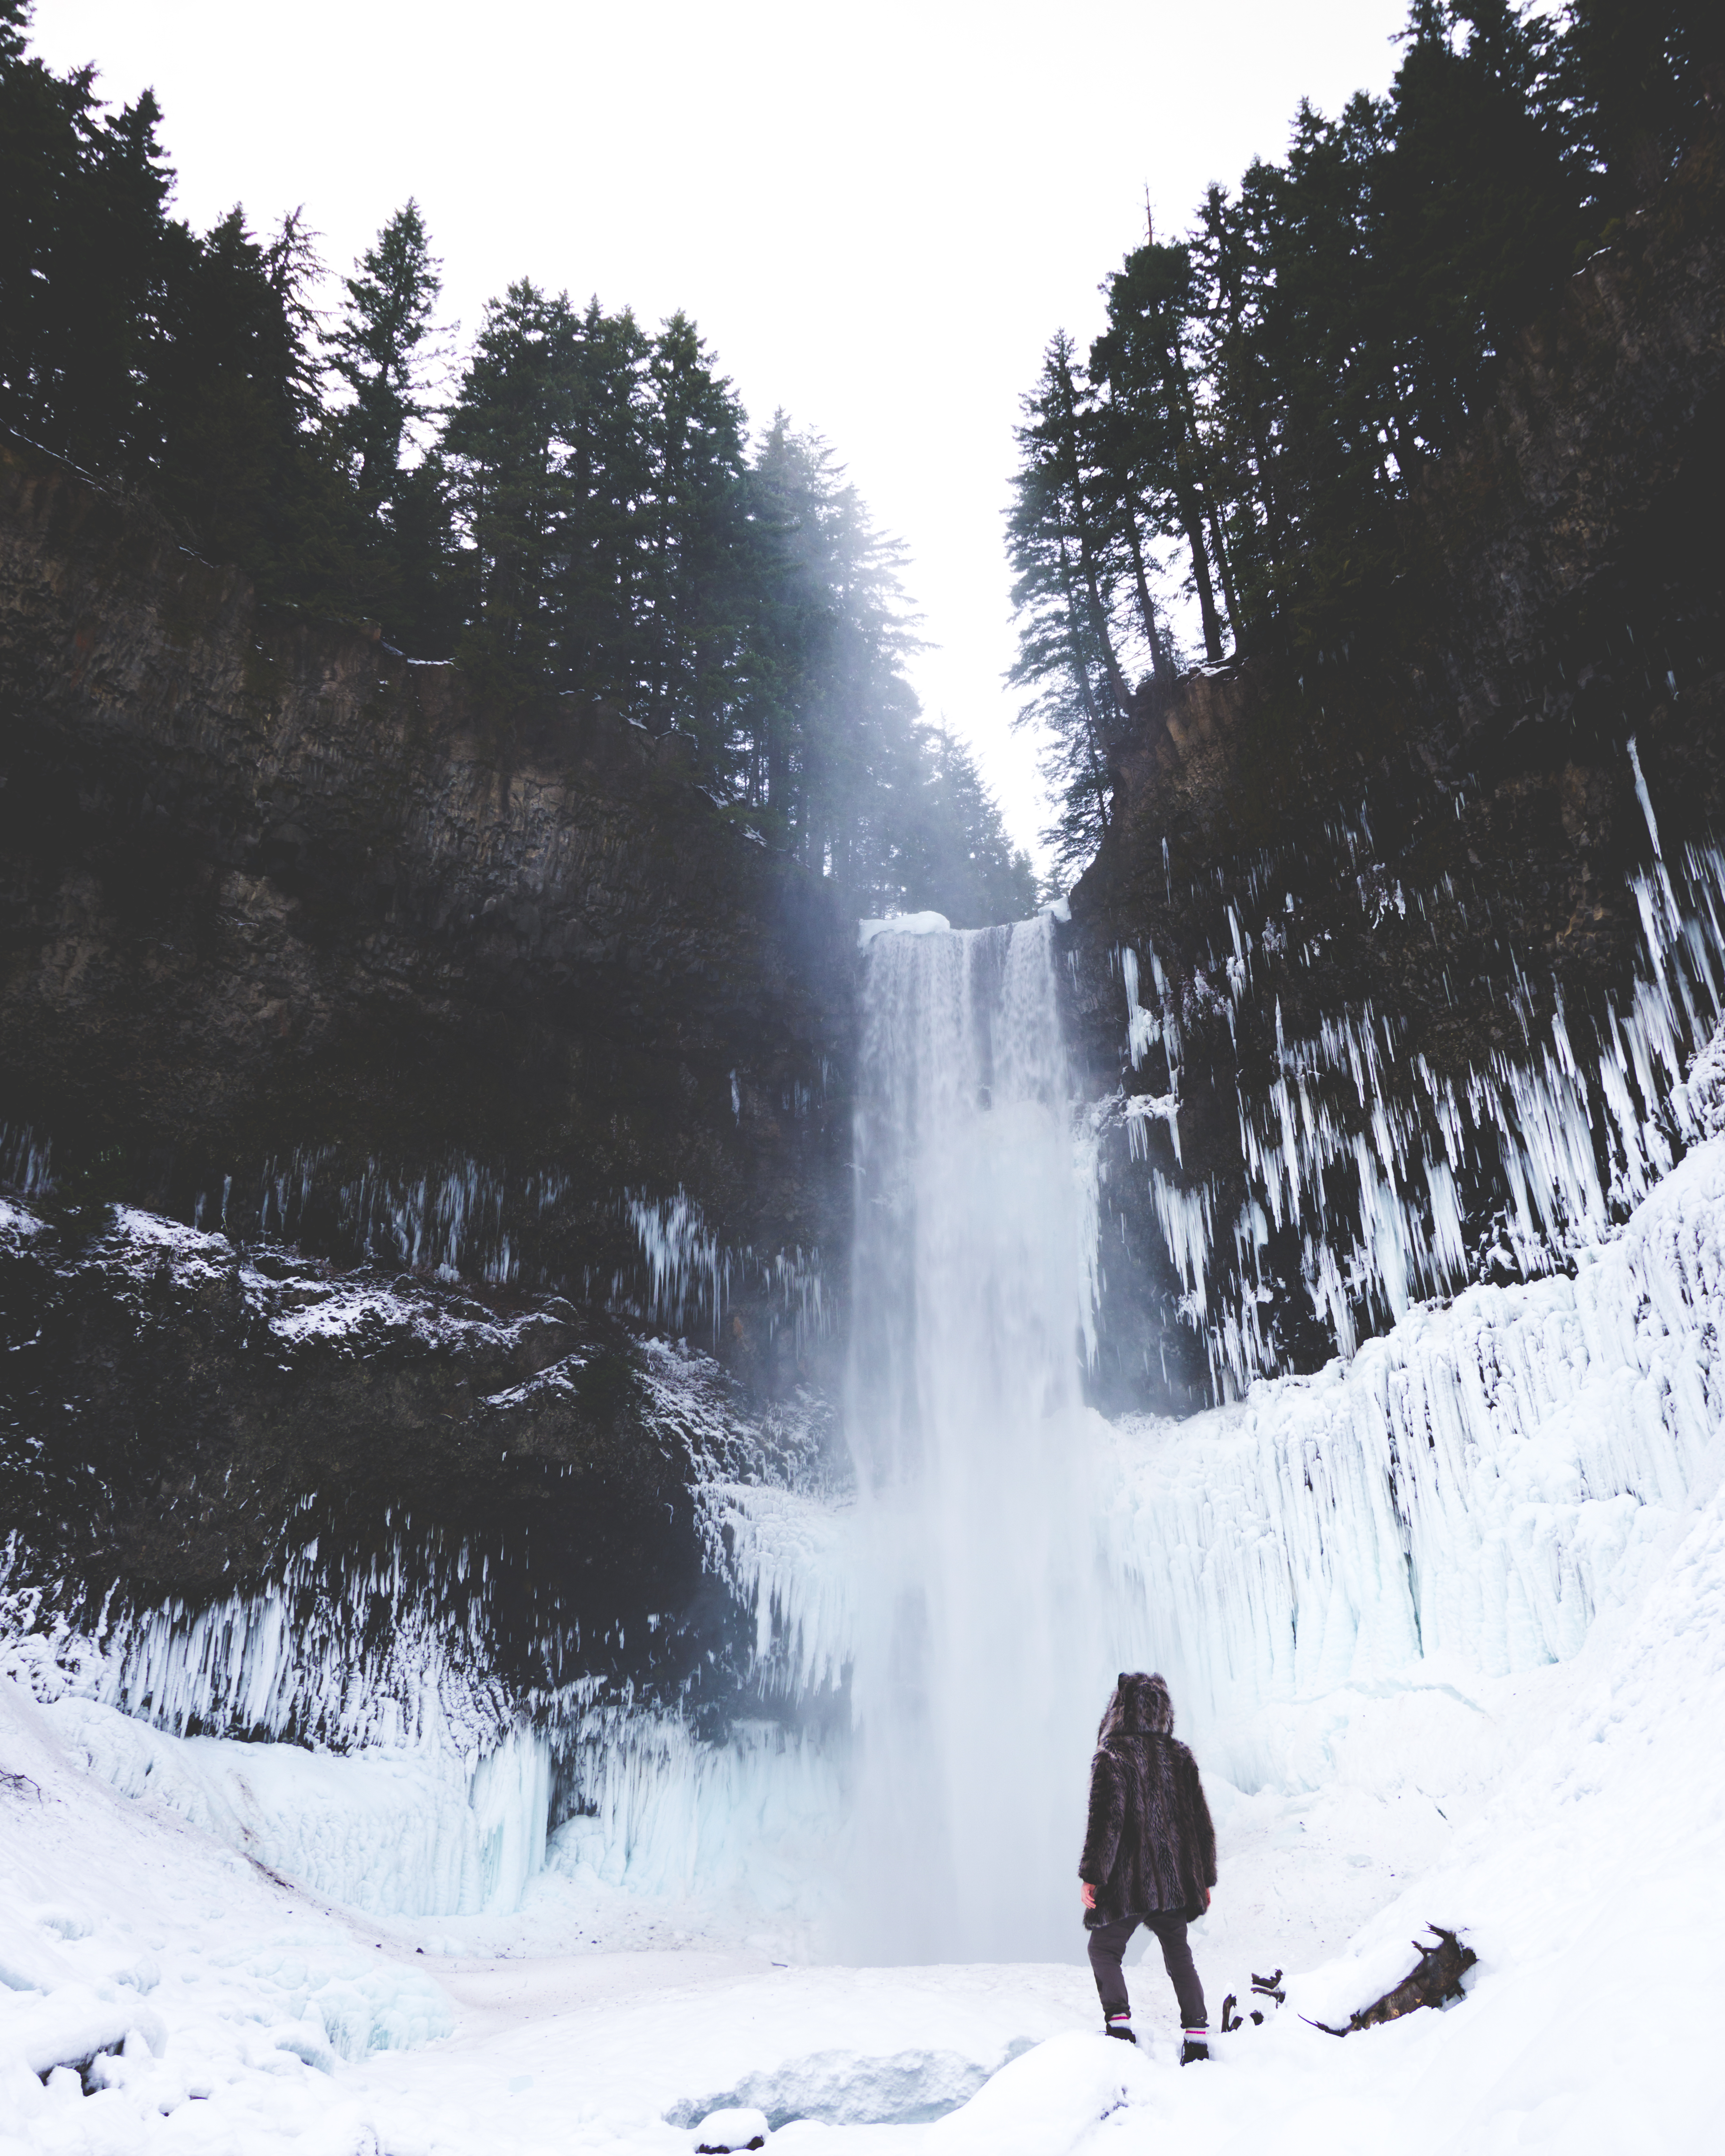
mountain, snow, winter, weather, skiing, season, winter sport, sports, ski, footwear, ski equipment, geological phenomenon